Voyager Golden Record

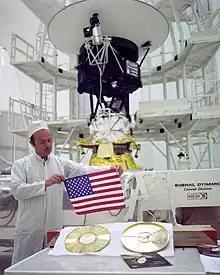
Preparation for the record's packaging before the launch of "Voyager 2"

Blank records were provided by the Pyral S.A. of Créteil, France. CBS Records contracted the JVC Cutting Center in Boulder, Colorado to cut the lacquer masters which were then sent to the James G. Lee record-processing center in Gardena, California to cut and gold-plate eight Voyager records. After the records were plated they were mounted in aluminum containers and delivered to JPL.